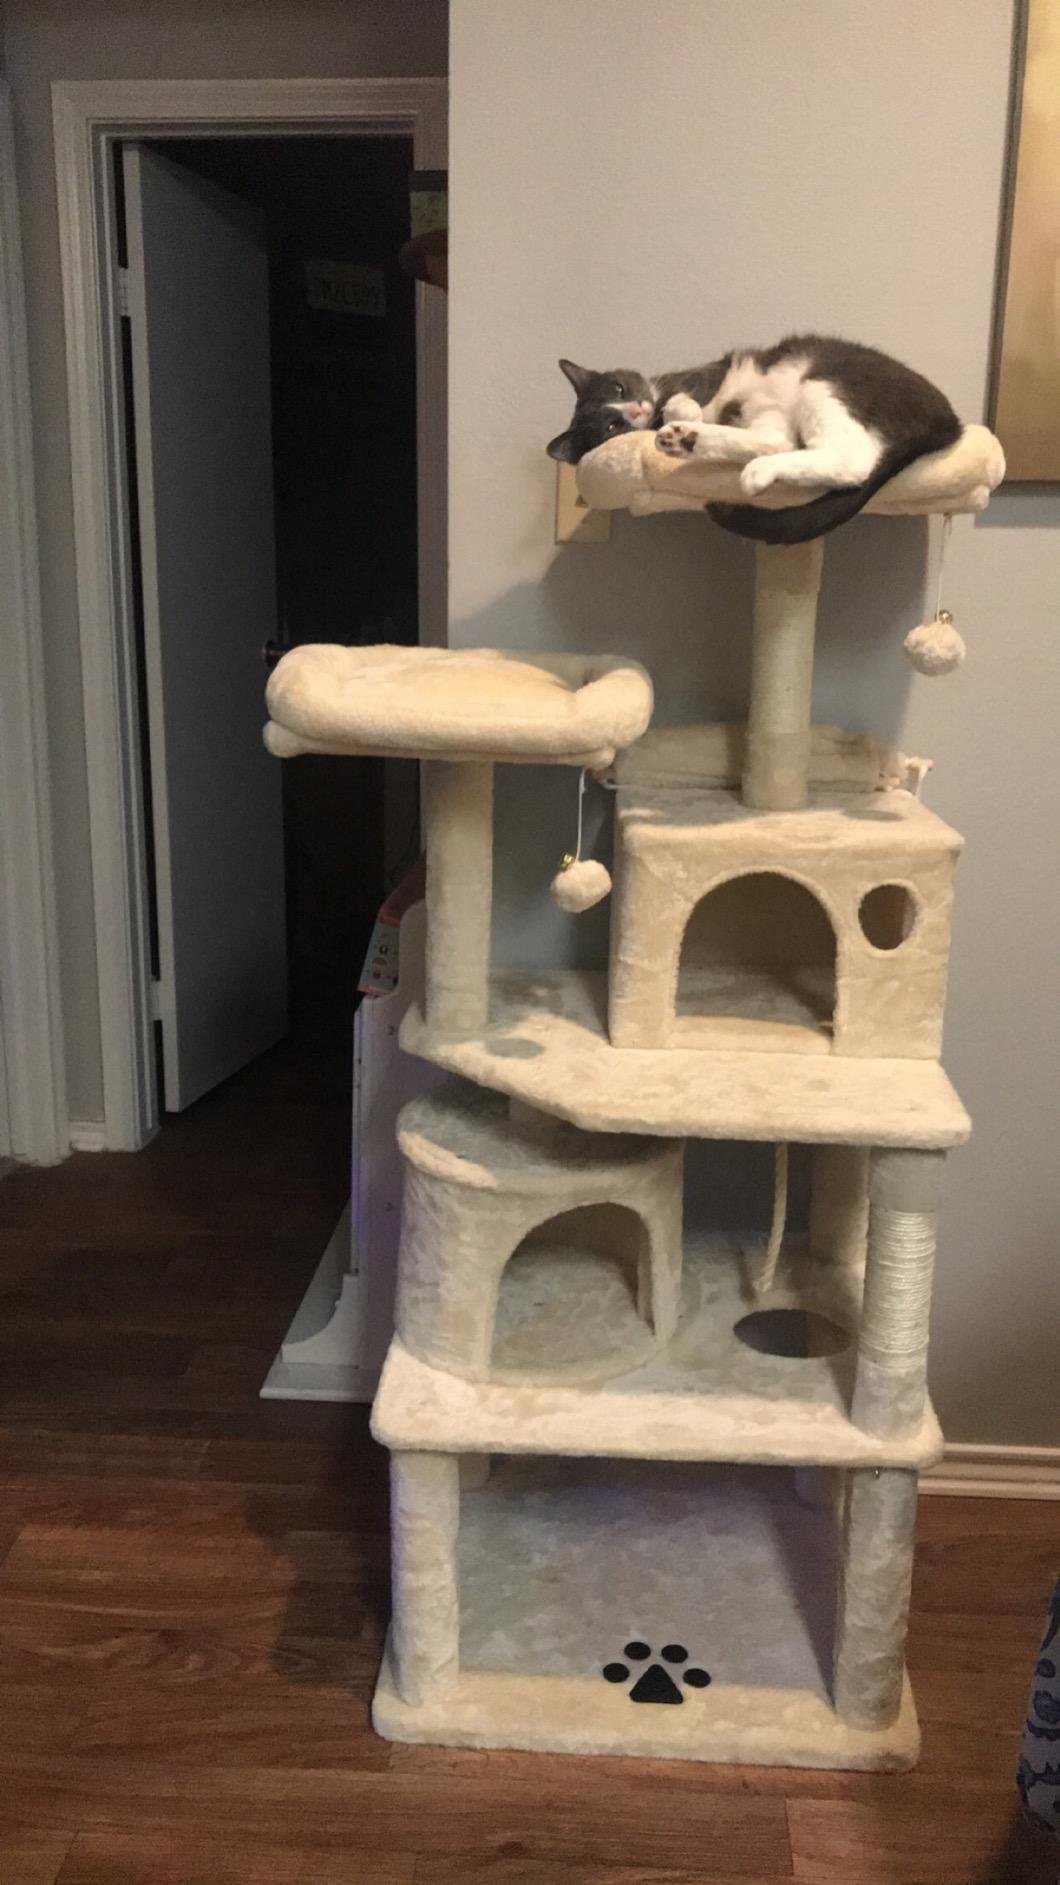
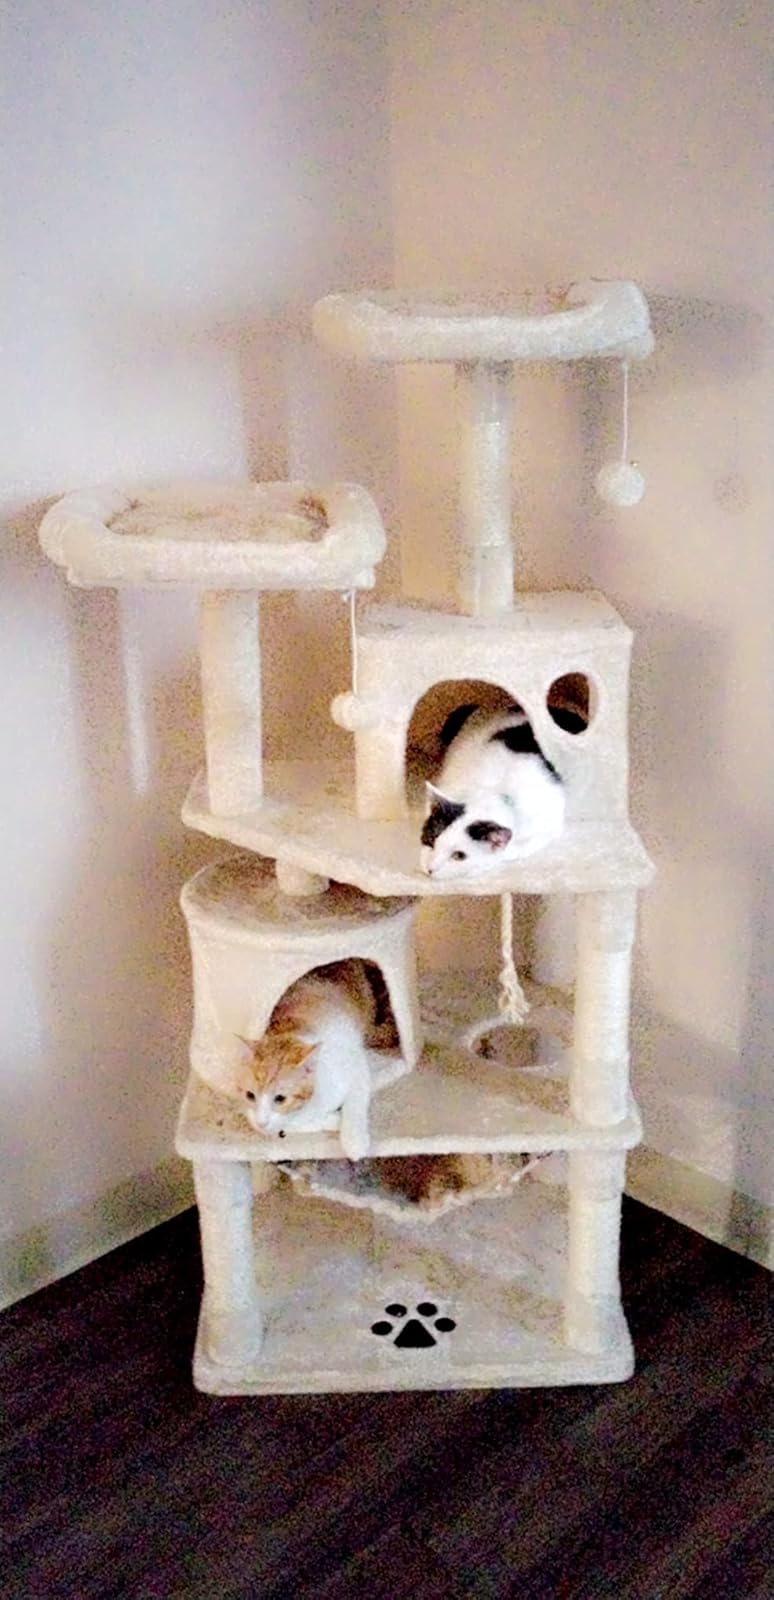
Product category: items_cat tree
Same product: yes